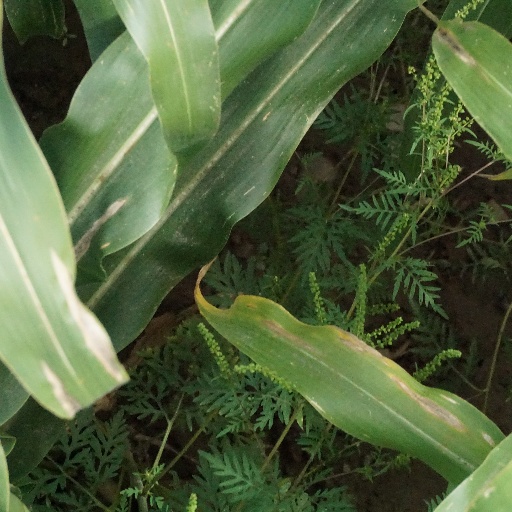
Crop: maize; corn